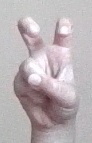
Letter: toot